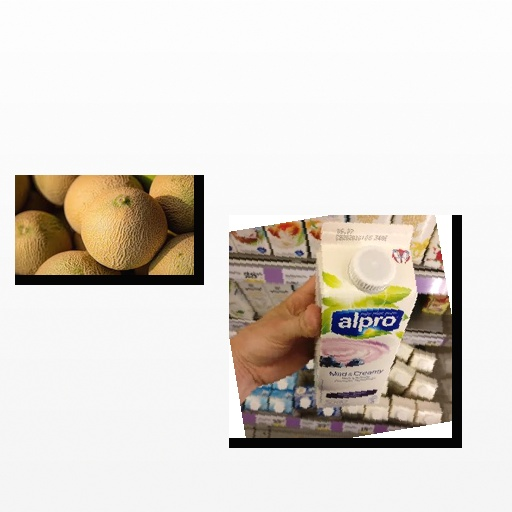
Food items: cantaloupe, blueberry_soyghurt